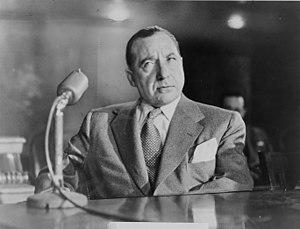
La famille Genovese est une organisation criminelle et une des Cinq familles mafieuses de New York, qui font elles-mêmes partie des 25 familles de la mafia américaine. La famille Genovese est surnommée la « Rolls Royce » du crime organisé. Elle peut rivaliser en taille avec la famille Gambino et en puissance, avec toujours, la famille Gambino et l'Outfit de Chicago. Elle continue à maintenir son influence sur des « familles » mafieuses plus petites à l'extérieur de New York. Celles-ci incluent les familles Patriarca, de Buffalo, de Syracuse, d'Albany et celle de Philadelphie. La famille Genovese a manipulé des membres de la famille de Philadelphie pour assassiner leur parrain, Angelo Bruno pour récupérer leur territoire d'Atlantic City. Bien que la puissance de la famille semble décliner ces dernières années, spécialement depuis la mort de Vincent "Chin" Gigante, en 2005, elle reste la mieux organisée et la plus puissante par rapport aux autres familles mafieuses de New York.
Frank Costello, né Francesco Castiglia à Lauropoli, dans la province de Cosenza, est un mafieux italo-américain de New York qui s'est élevé au plus haut de la hiérarchie de la Cosa nostra aux États-Unis, capo di tutti capi. Il fut le parrain de la Famille Luciano. Il fut surnommé le "Premier ministre du crime" en raison de sa volonté de préserver la paix face à la guerre et également du fait de ses relations politiques. Il est incontestablement l'un des mafieux les plus respectés et influents de toute l'histoire de la Mafia. Il est également connu pour avoir fortement inspiré le personnage de Vito Corleone, le Don de la famille Corleone dans la trilogie Le Parrain